Cyclone Hondo

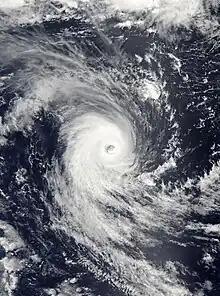
Cyclone Hondo on 9 February

Around the same time that Météo-France assessed Hondo to have peaked, the JTWC reported that the storm had attained winds of ), equivalent to a strong Category 4 hurricane. Shortly after reaching peak intensity, the cloud tops around the eye began to warm, meaning that the storm was beginning to weaken. Hondo also turned towards the southwest and kept a steady pace as two subtropical highs began influencing its movement. The storm continued to weaken as cloud tops warmed but remained an intense tropical cyclone as its eye was still well-defined. Hondo briefly re-intensified later on 8 February despite the structure of the storm deteriorating. The cyclone maintained intense tropical cyclone status through 10 February due to the formation of a large eye which helped maintain the storms structure. Hondo gradually began to weaken due to a combination of decreasing sea surface temperatures and increasing forward motion. On 10 February, Hondo started a gradual curving path due to a trough located to the south and strengthening high-pressure systems to the north. At 0600 UTC, the storm was downgraded to a tropical cyclone as winds decreased to .